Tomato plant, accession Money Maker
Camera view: vertical (180 deg); turntable rotation: 240 degrees
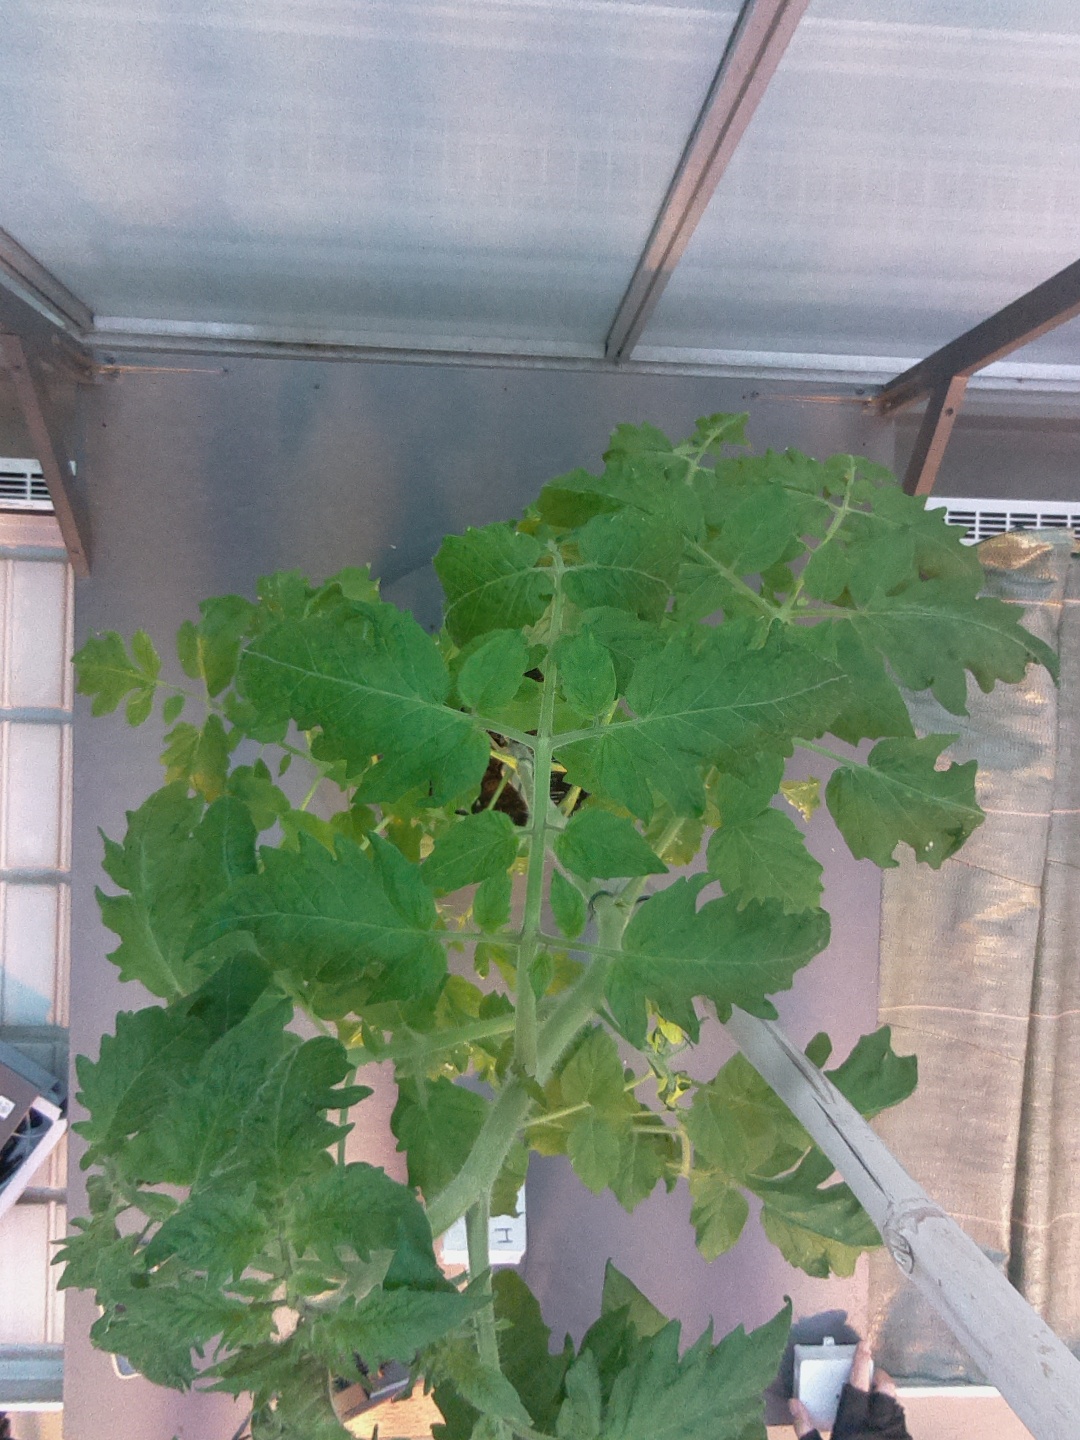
BBCH growth stage 64: 40%-50% of flowers open